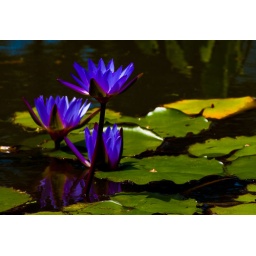
Bright blue water lilies in the koi pond at the Dole Plantation Gardens.